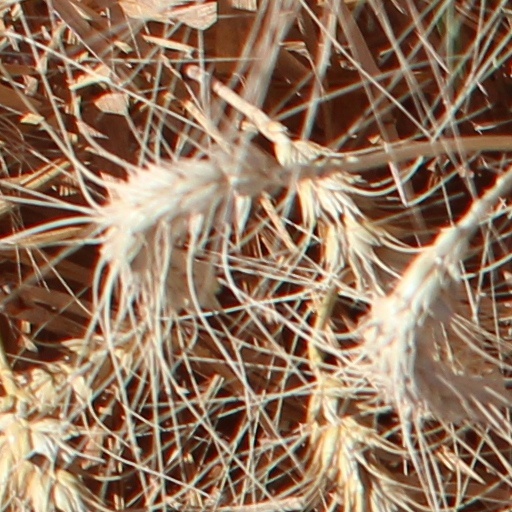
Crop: wheat